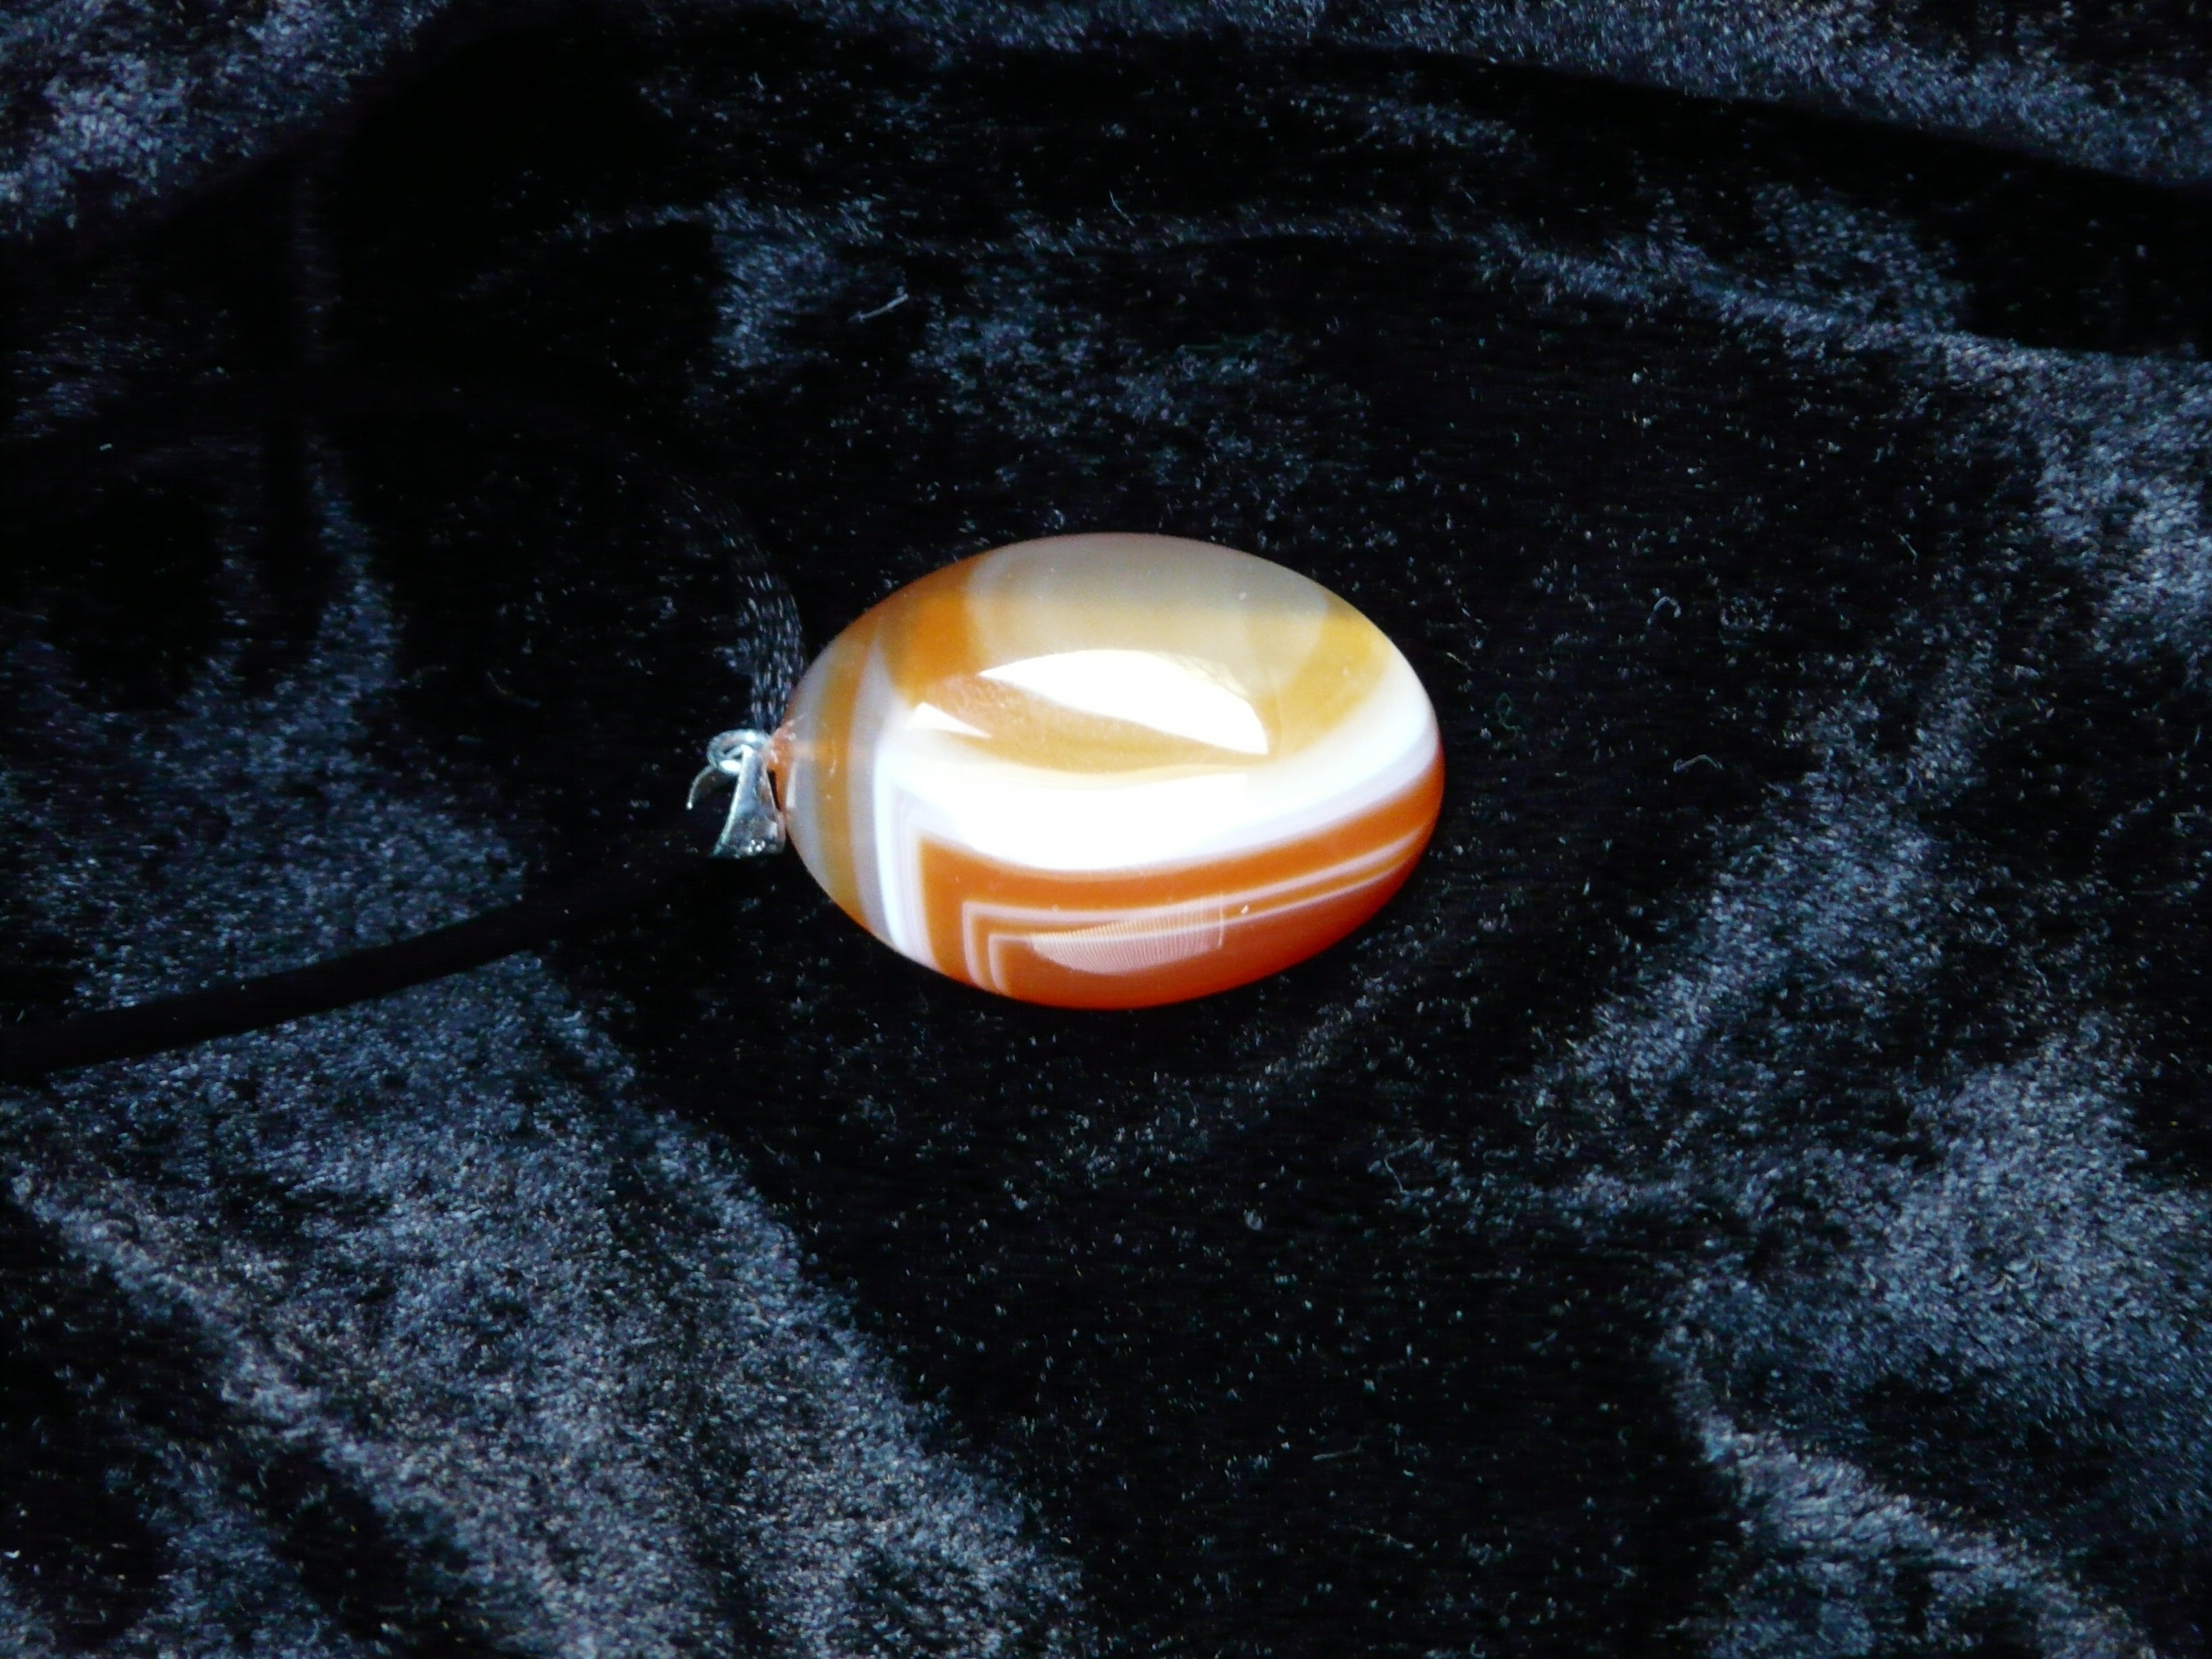
light, chain, stone, reflection, darkness, black, circle, jewellery, velvet, planet, gem, shape, trailers, macro photography, lucky charm, valuable, fashion accessory